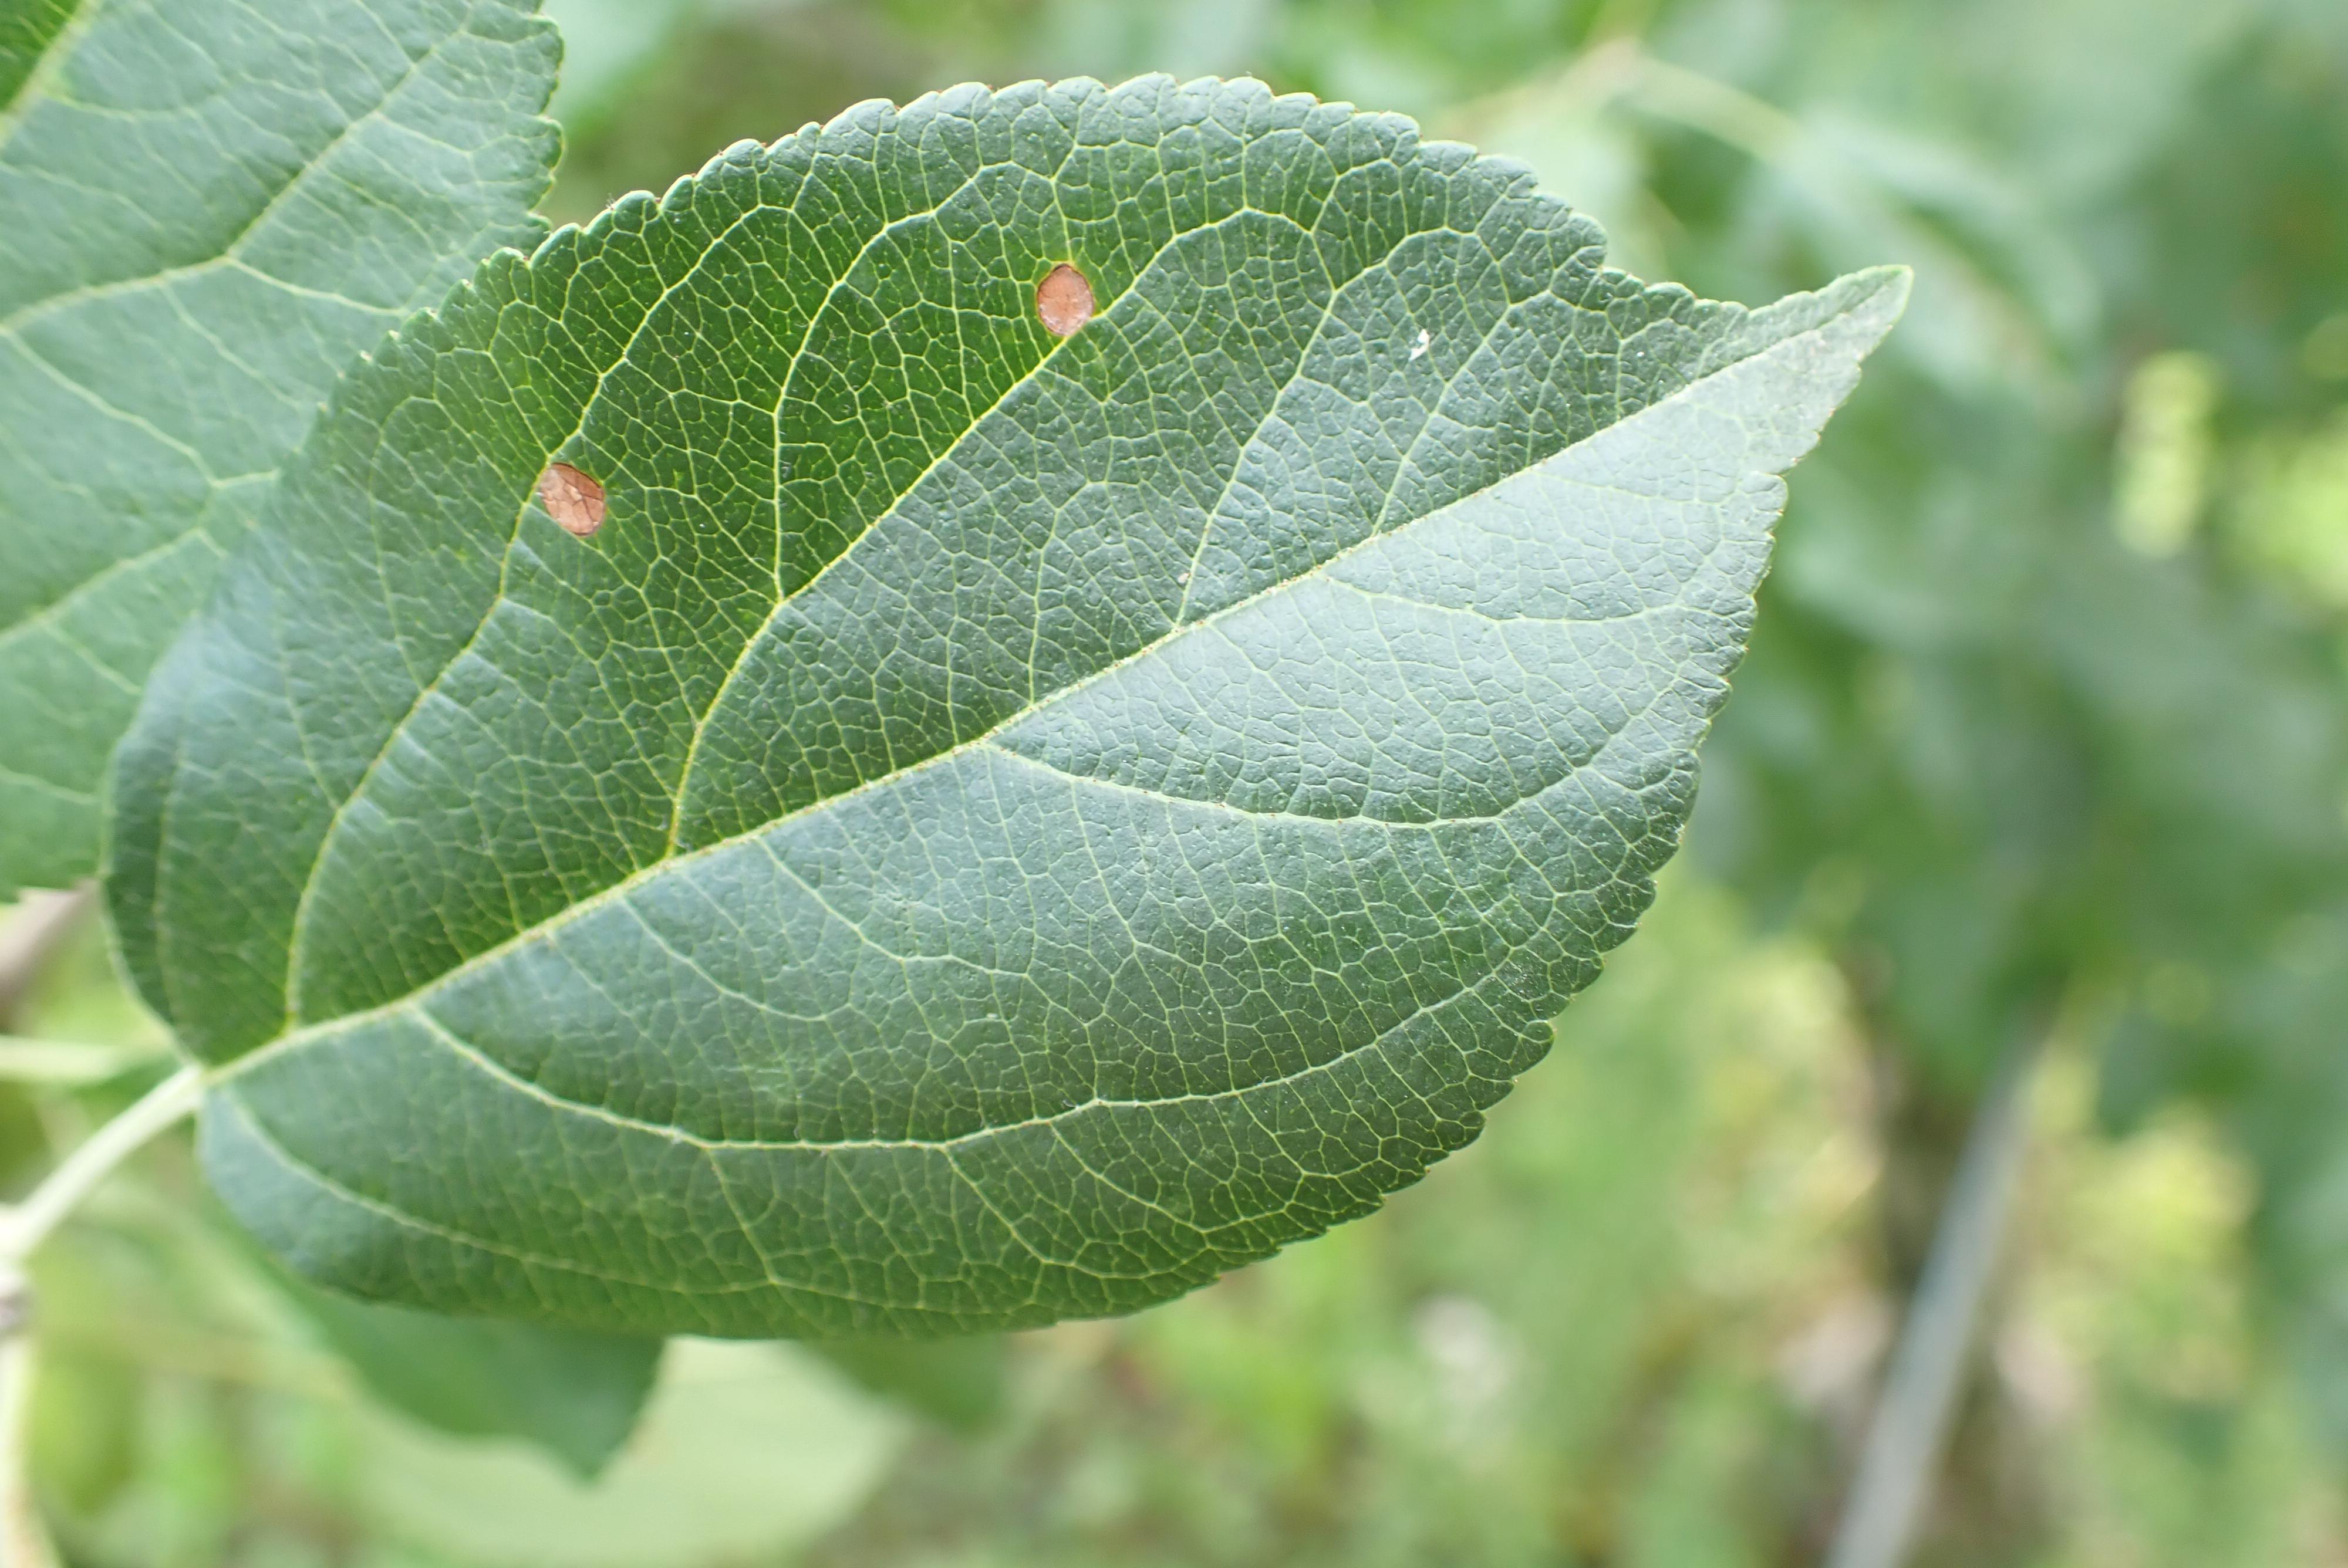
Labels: frog_eye_leaf_spot